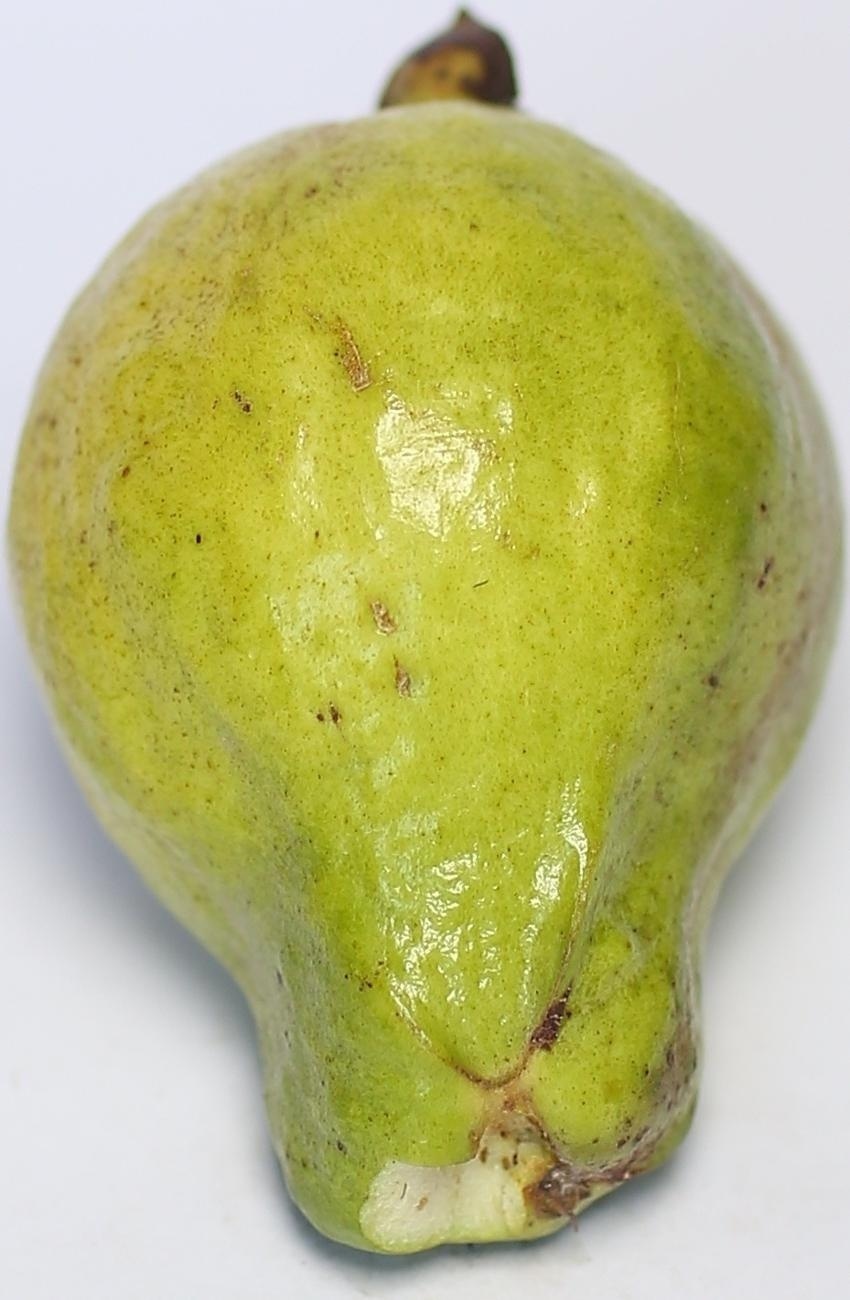
Maturity: mature-green
Variety: local-sindhi